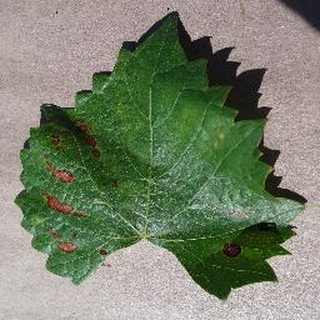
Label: grape_esca_black_measles